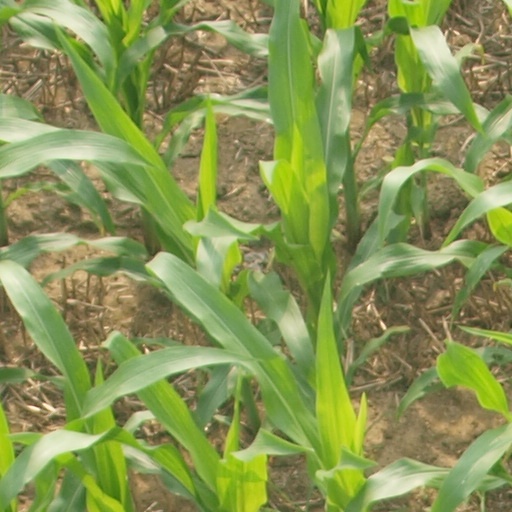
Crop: maize; corn